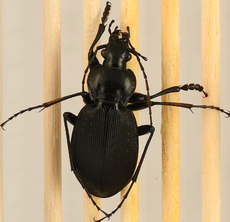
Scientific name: Carabus goryi
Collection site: Great Smoky Mountains National Park NEON (GRSM), plot GRSM_022